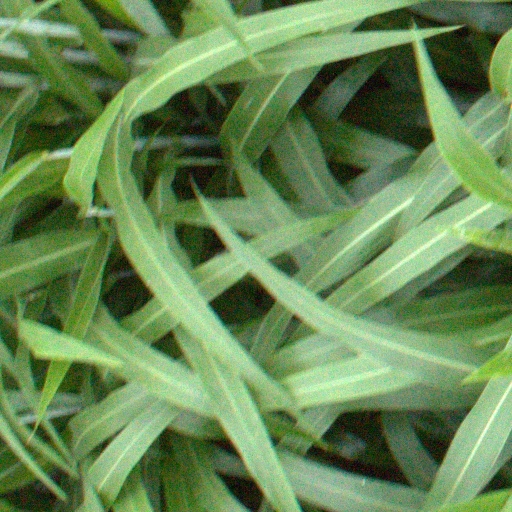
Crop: sorghum